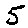
Label: 5